Hell Stone

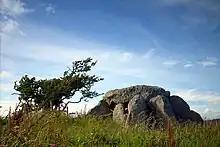
The Hell Stone

The chamber was badly restored in 1866 when eight men re-erected the stones, arranging them radially "rather like the slices of a cake" and supporting a large capstone. The chamber may have been, originally, a long rectangular one. A drystone wall runs across the mound, and a pond for watering livestock was dug close to the southeast end of the mound in modern times. The remains of another tomb, The Grey Mare and her Colts, is to the west.